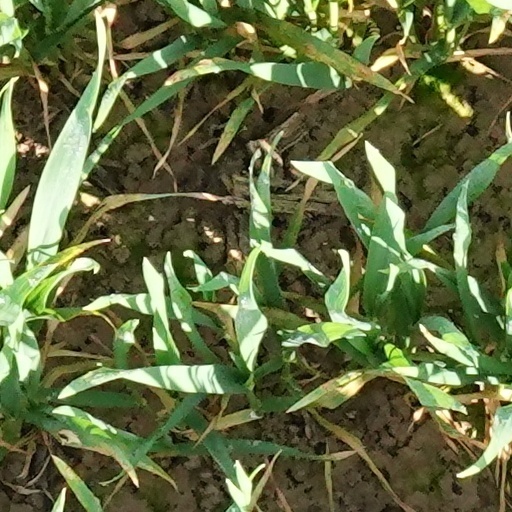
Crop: wheat